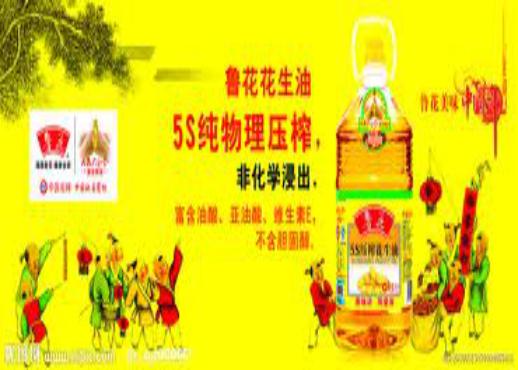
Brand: luhua
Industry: Food